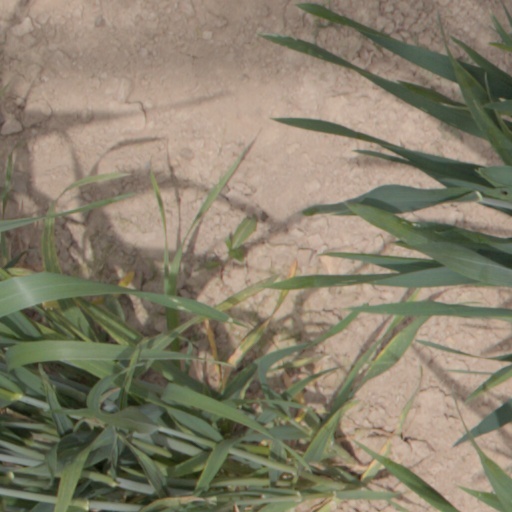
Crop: wheat